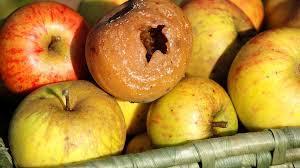
Label: apples